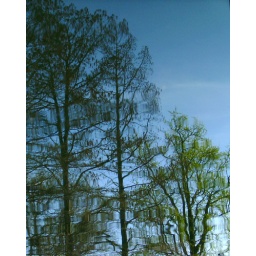
Unless its a tree reflected in the water